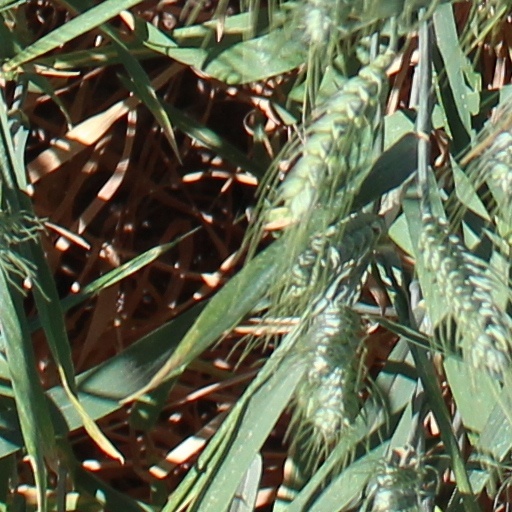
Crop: wheat